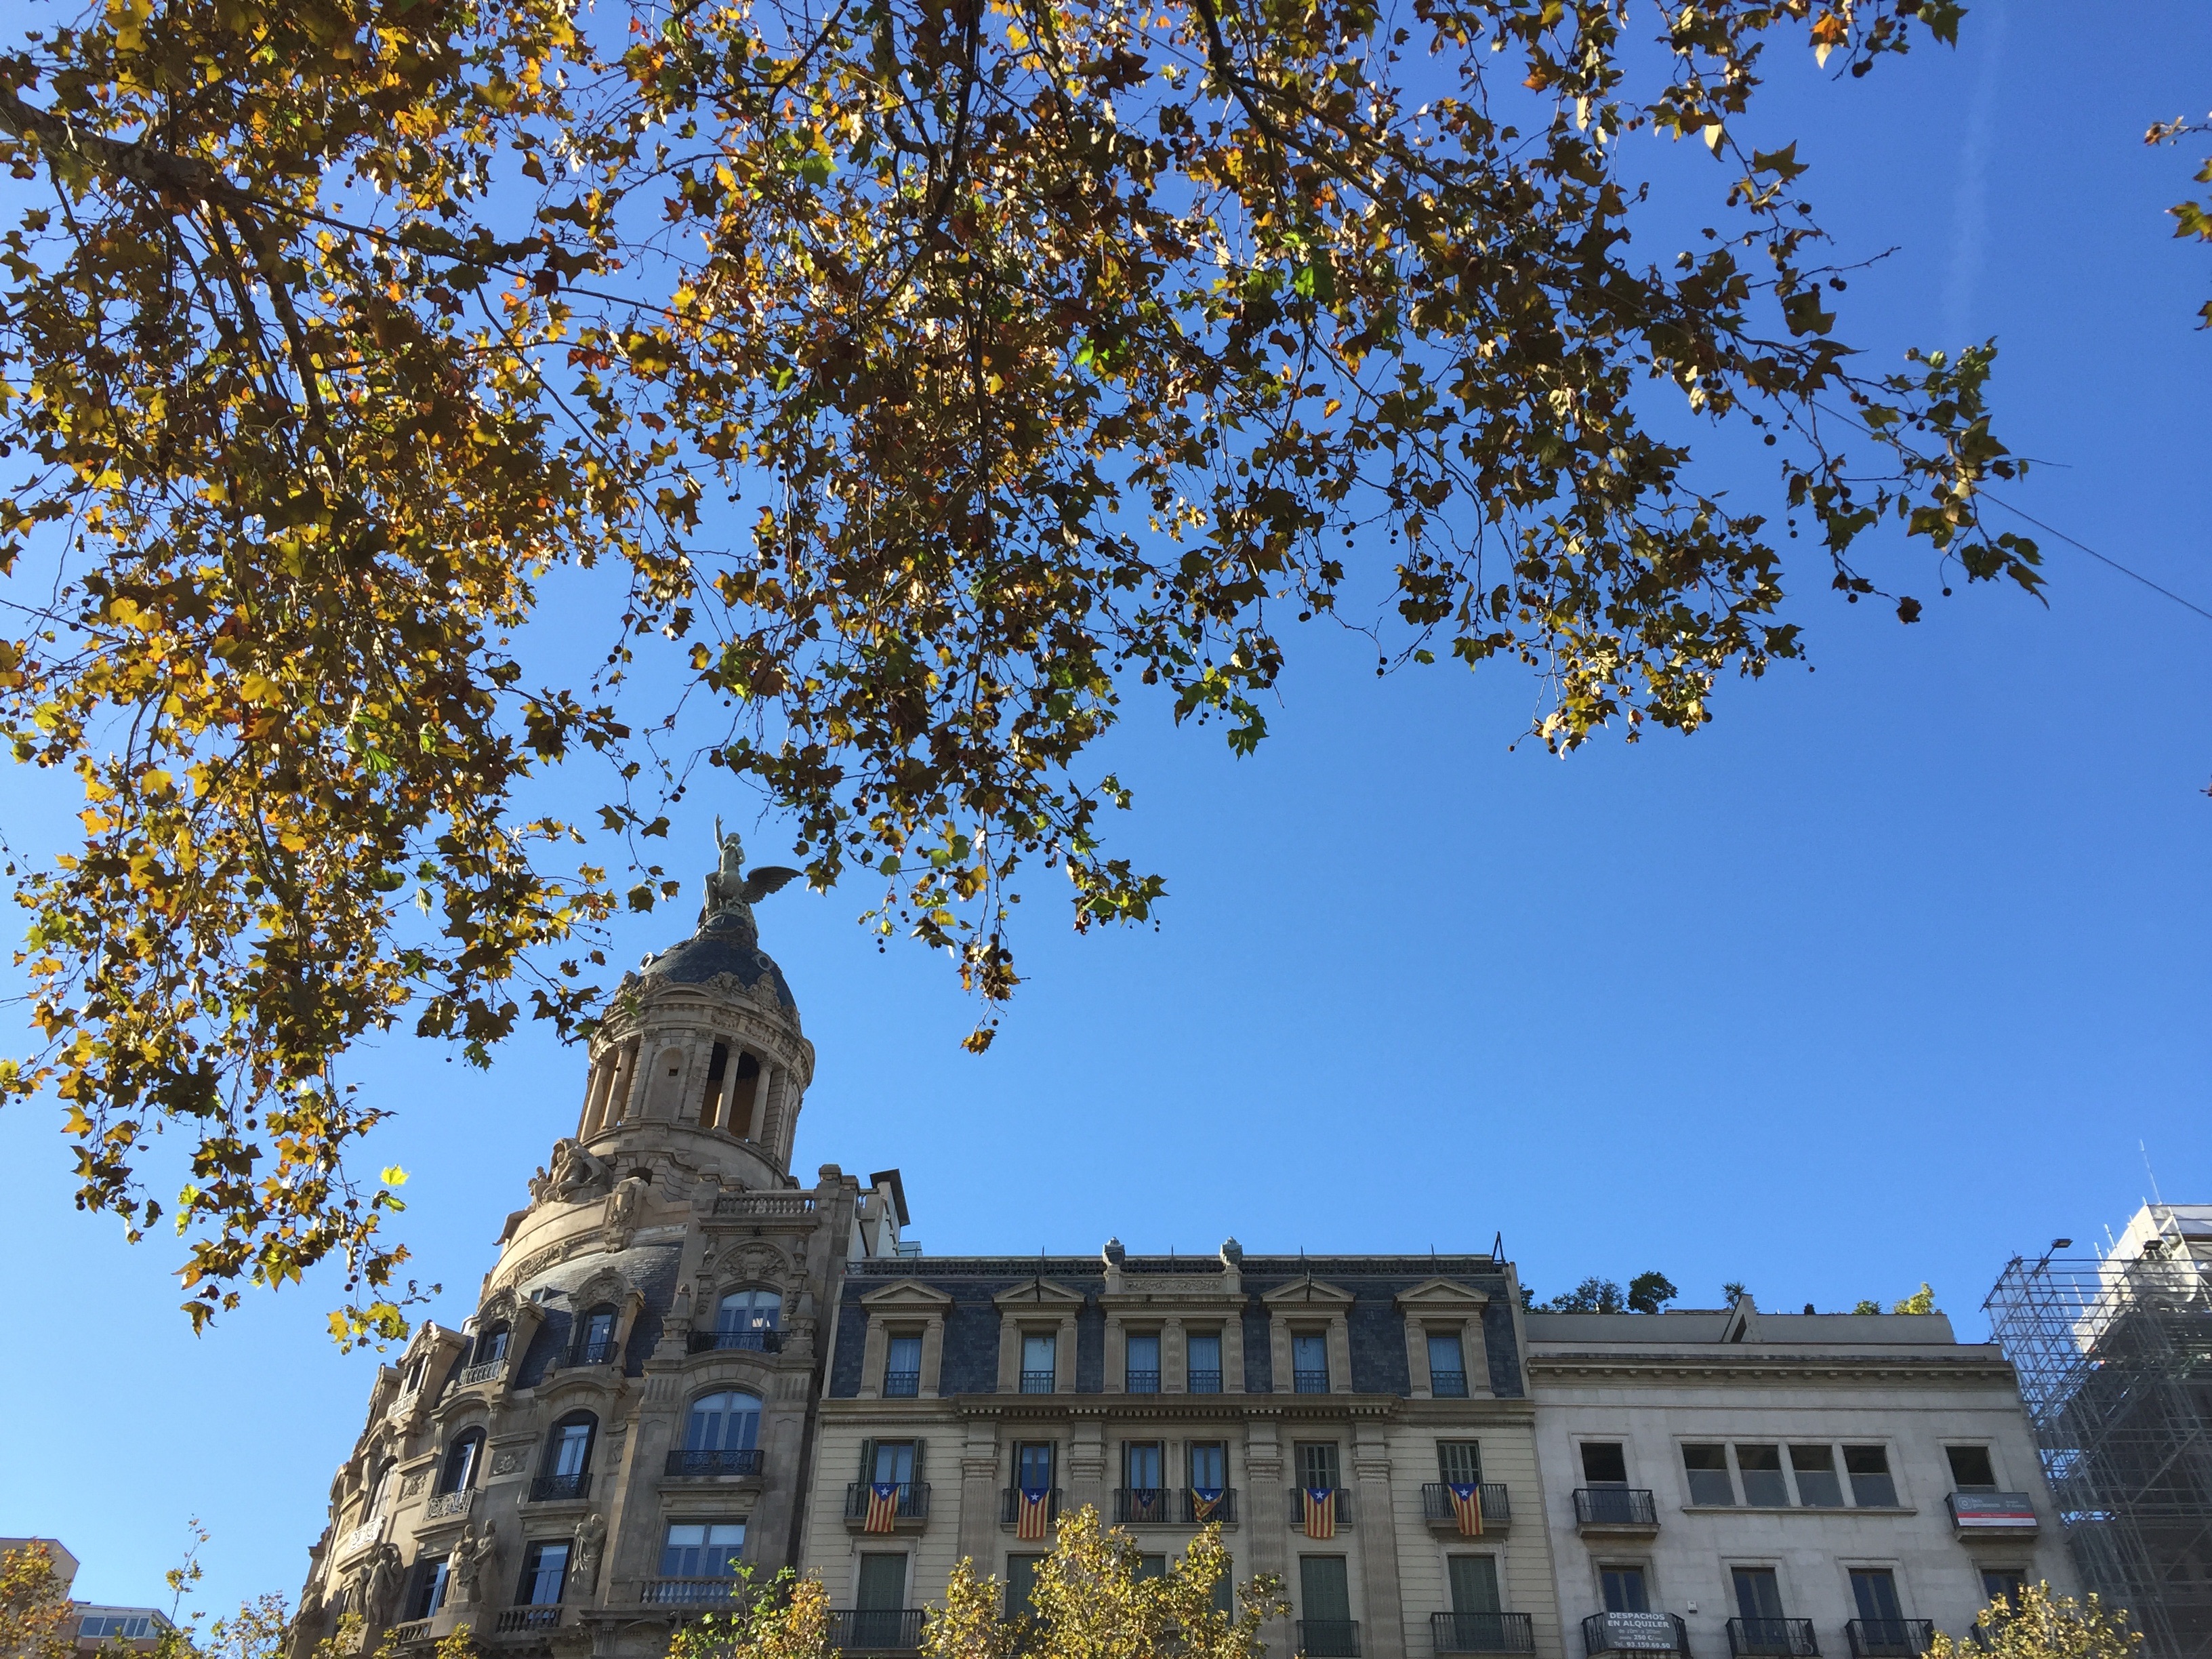
tree, plant, chateau, palace, autumn, estate, neighbourhood, woody plant